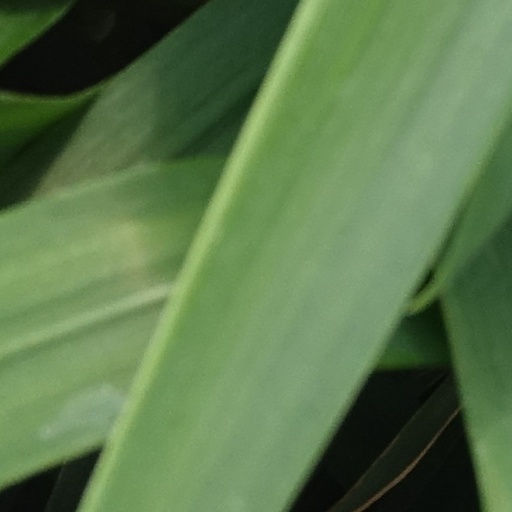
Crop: wheat